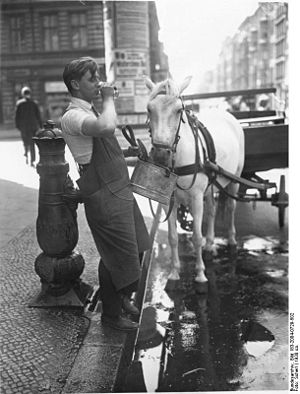
Kusk
En kusk forfrisker sig selv og sin hest en varm dag i 1930.
En kusk er føreren af et hestetrukkent transportmiddel, f.eks. en hestevogn, en karet, en hestesporvogn eller en hesteomnibus. Som et kuriosum kaldes salgschaufførerne på øldepoternes lastbiler ofte stadig kuske som et levn fra dengang øllet til værtshusene leveredes fra hestevogn.